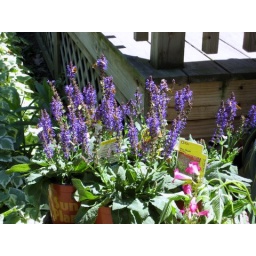
Little brown butterflies on a perennial Salvia plant Pat bought at Lowe's. they're all over the plant